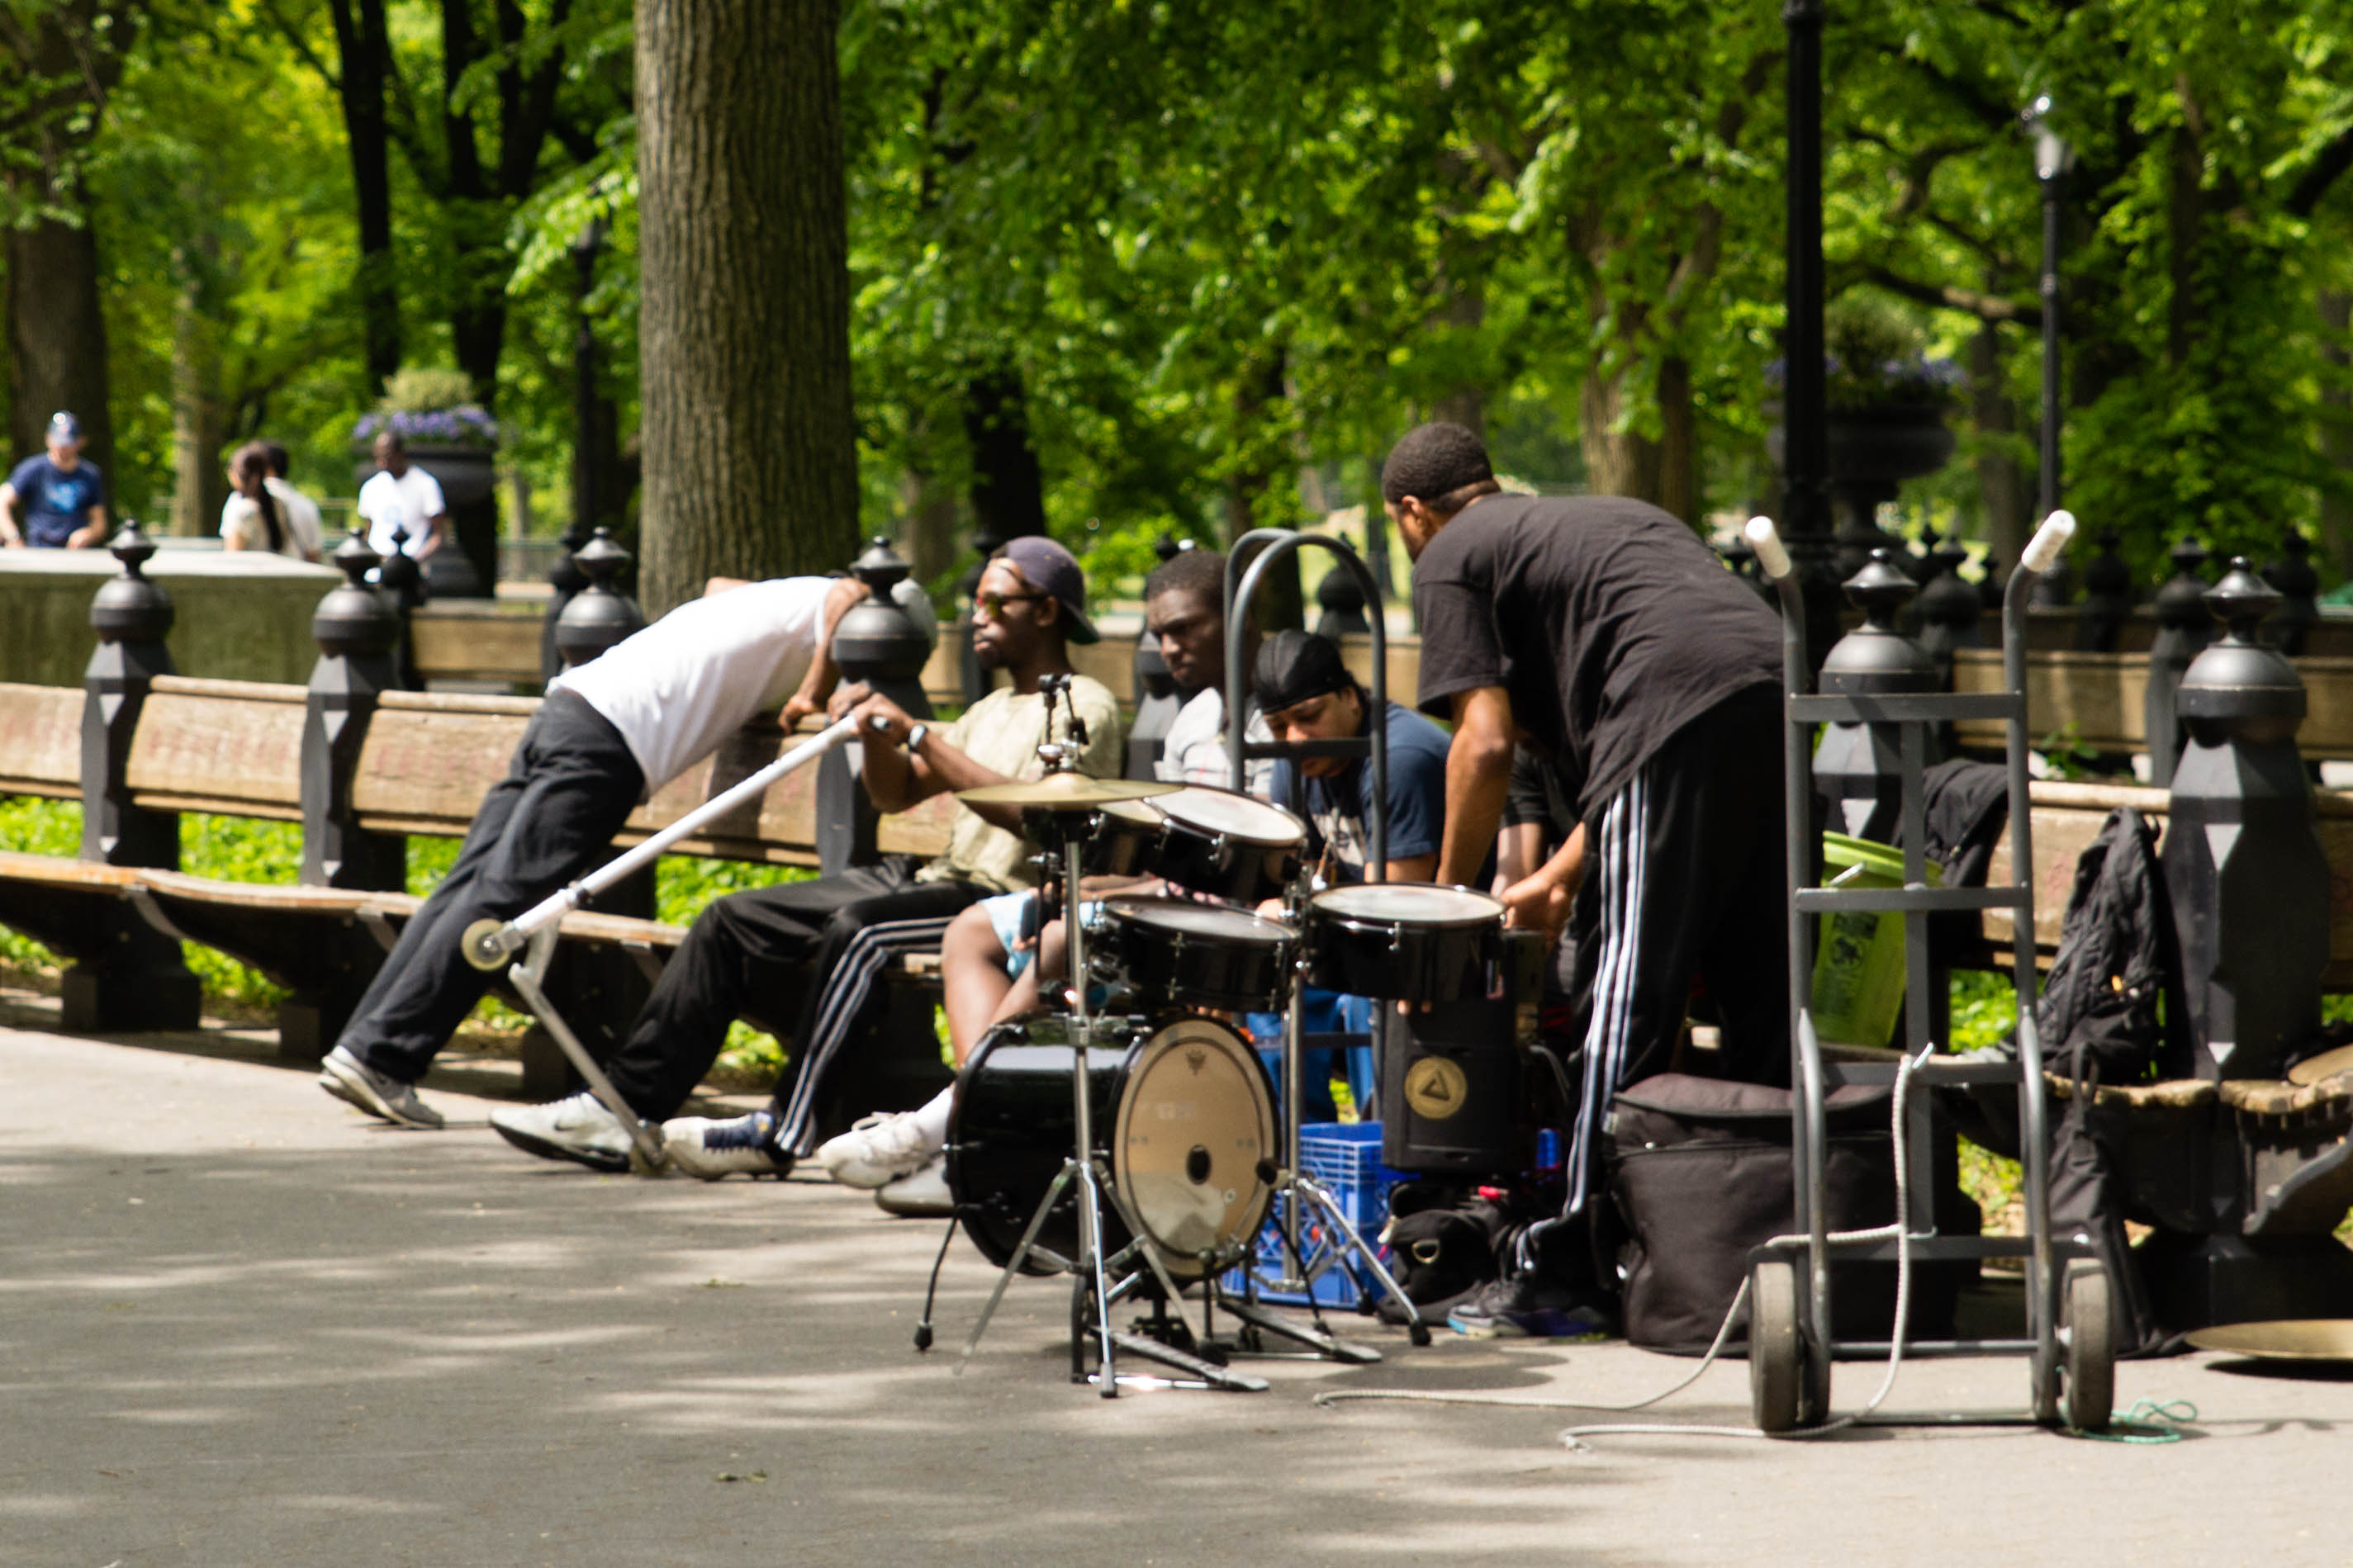
tree, plant, street, car, recreation, vehicle, race